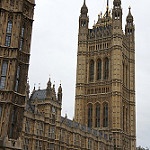
Scene: Outdoor